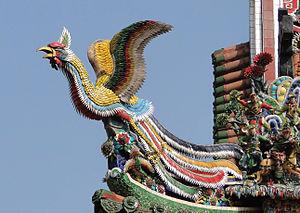
Un fenghuang ou phénix chinois sur le toit du sanctuaire principal du temple de Longshan à Taipei, Taiwan
Le fenghuang ou phénix chinois est un oiseau mythique qui règne sur tous les autres oiseaux.